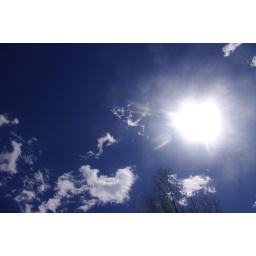
Sun emerging in the beautiful blue sky